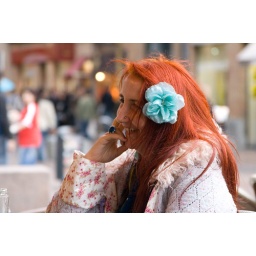
A woman enjoying a glass of wine in Toulouse. Loved the hair / flower combo